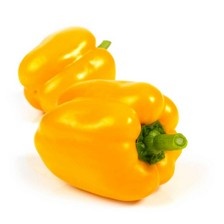
Label: capsicum